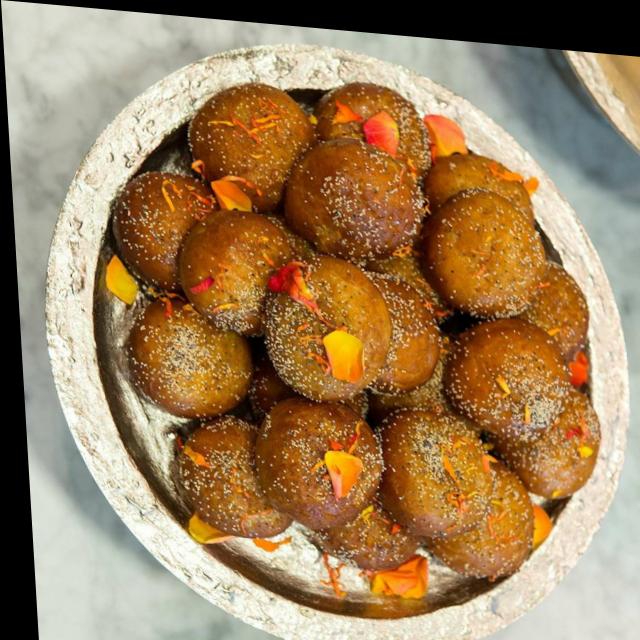
Dish: gulab_jamun